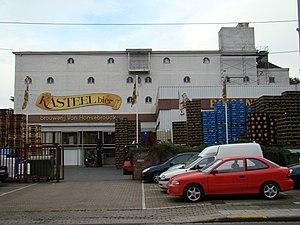
Brouwerij Van Honsebrouck Brasserie (Brigand, Kasteelbier) Ingelmunster (Flandre occidentale, Belgique)
Cette page regroupe l'ensemble des monuments classés de la ville d'Ingelmunster.
La Brouwerij Van Honsebrouck ou Brasserie Van Honsebrouck est une brasserie située à Ingelmunster en Belgique. On y brasse principalement les marques de bières : Kasteel, St-Louis, Brigand et Bacchus.